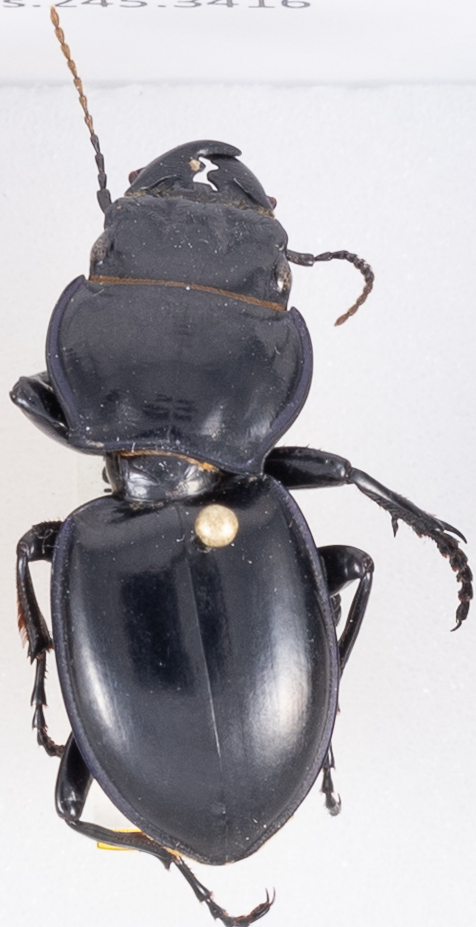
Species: Pasimachus californicus
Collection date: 2018-05-21
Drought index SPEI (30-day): -0.546
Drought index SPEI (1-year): -1.28
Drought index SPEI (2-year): -0.404